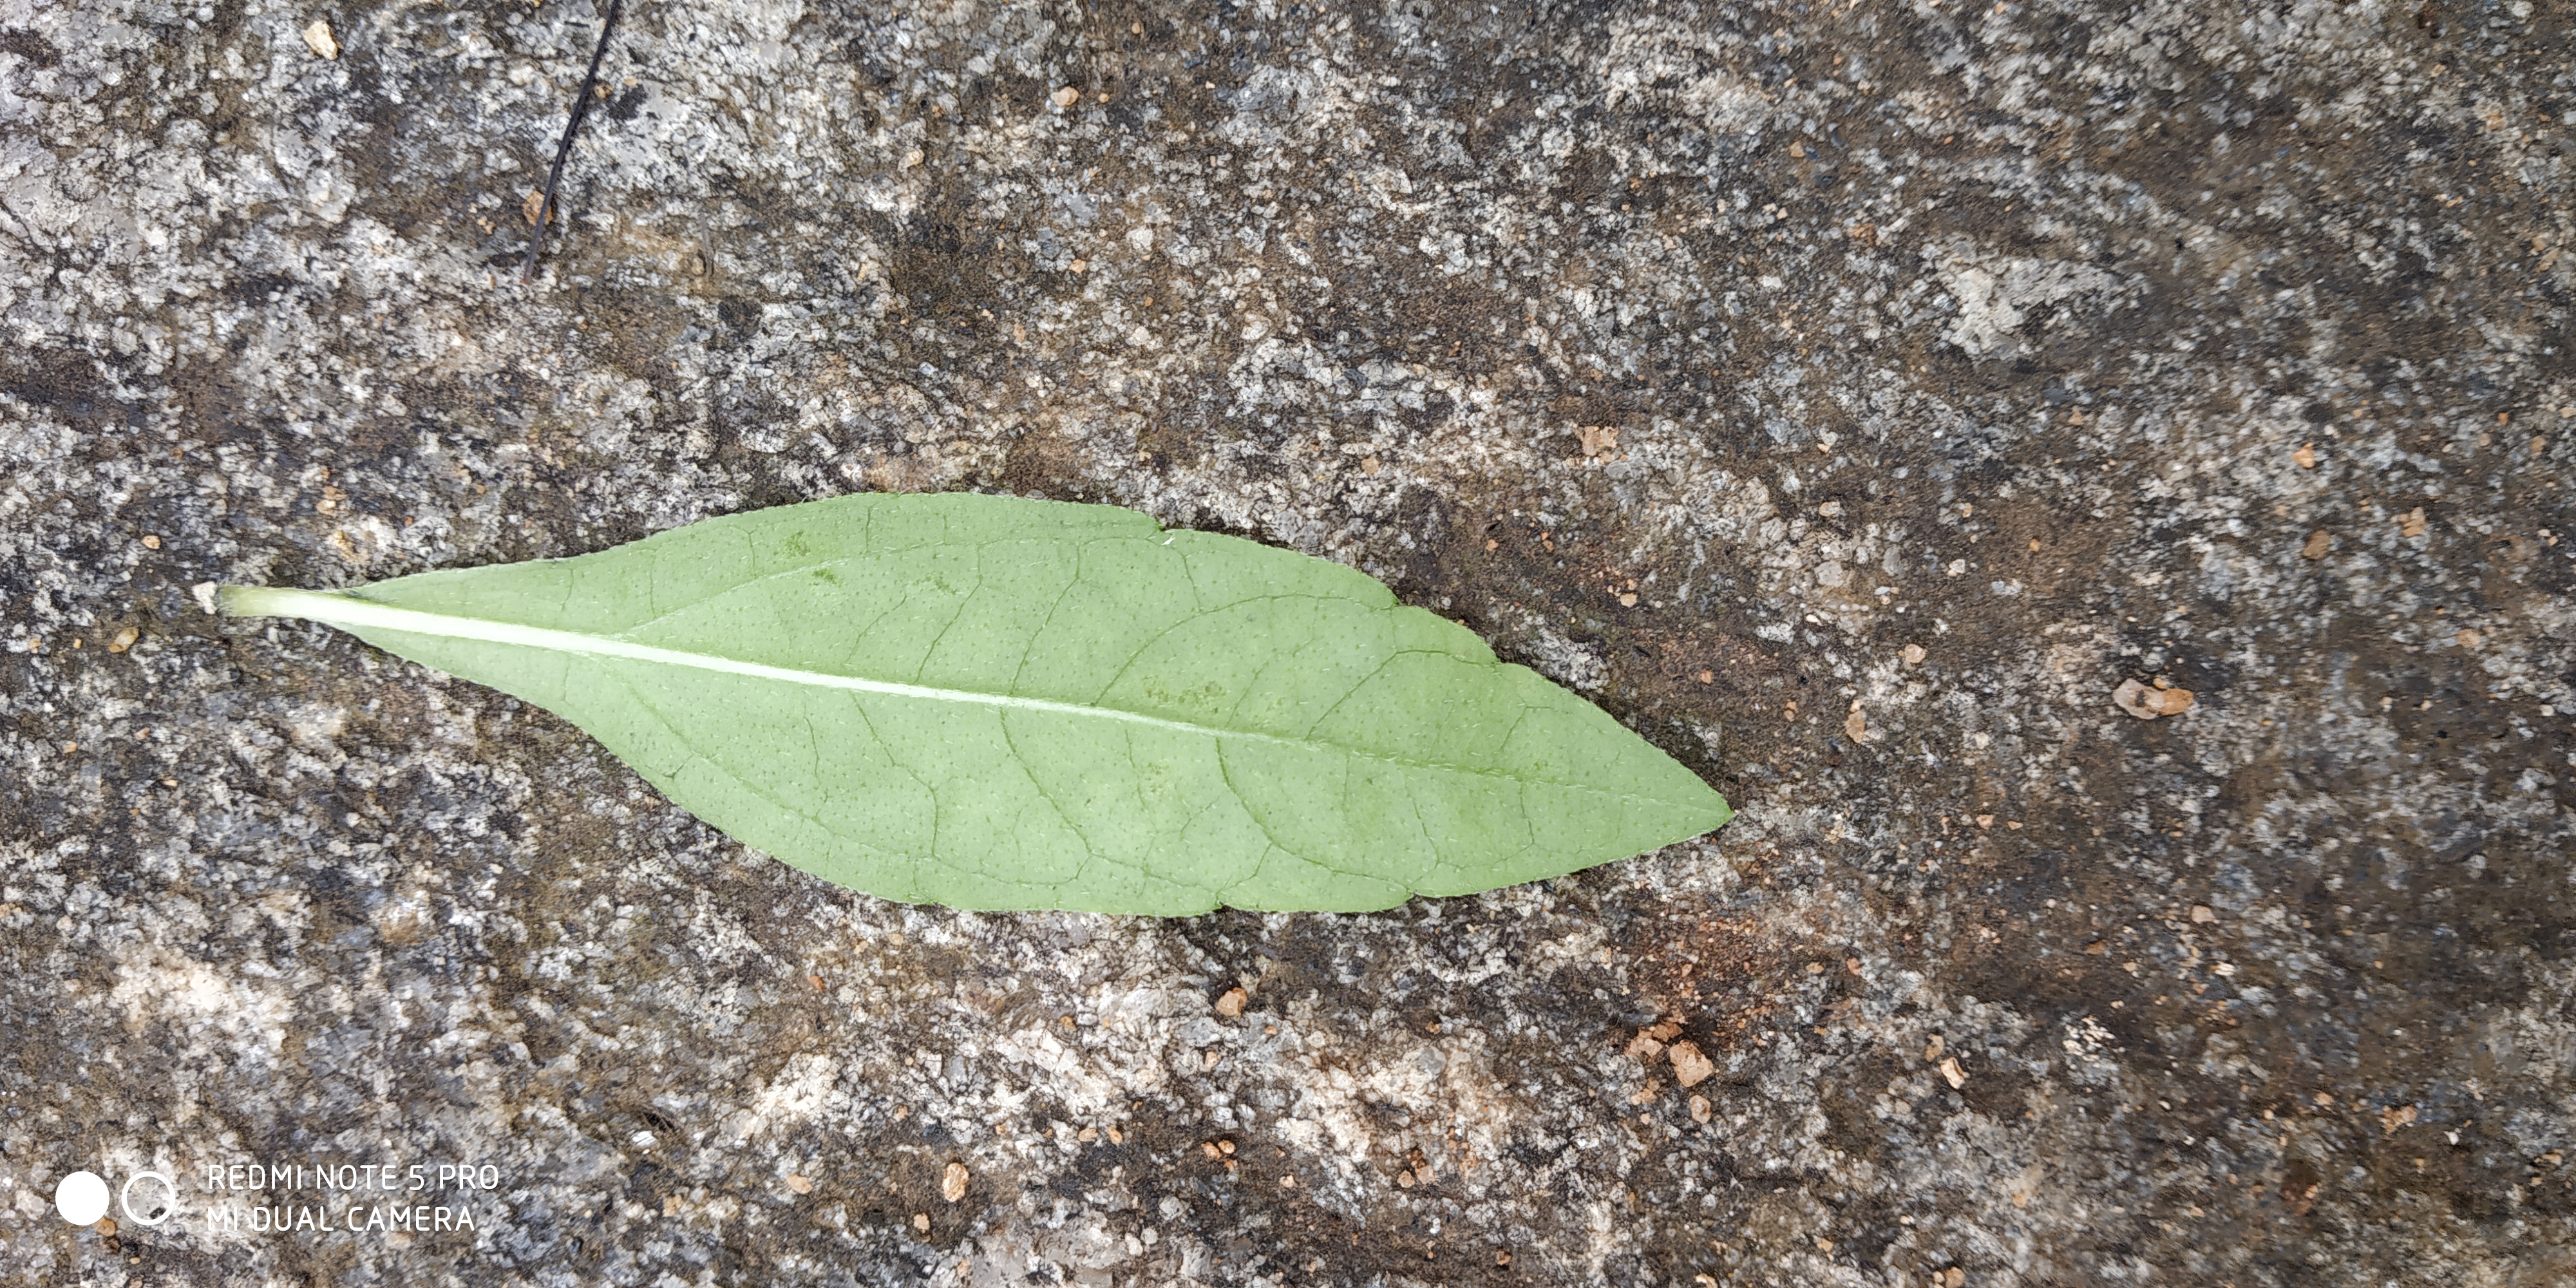
Plant: Bringaraja